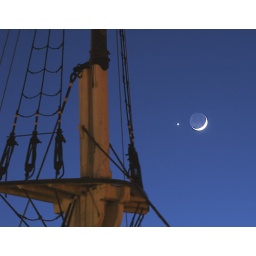
Crescent moon with Venus by wooden boat mast in Lahaina, Maui